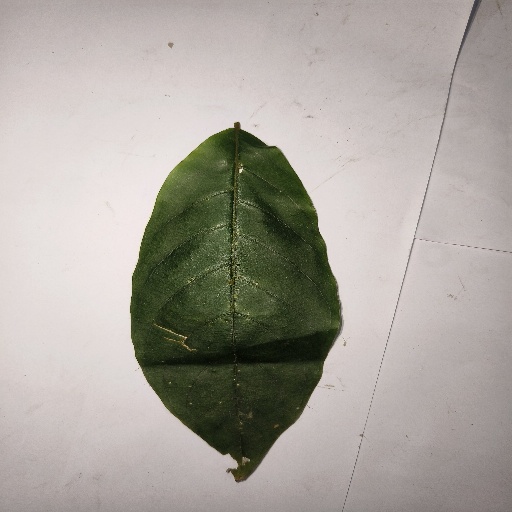
Species: HariTaki
Leaf condition: Healthy Leaf